505th Infantry Regiment (United States)

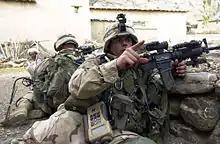
505th Infantry soldiers take up defensive positions during Operation Enduring Freedom.

From August 2003 to April 2004, the 505th PIR deployed as part of Operation Iraqi Freedom. The unit was sent to areas with heavy insurgent presence. On 4 September 2003 the 1-505th was stationed at Forward Operating Base Volturno on the outskirts of Fallujah and tasked with maintaining control of the area containing this important city. The 3-505th was stationed at FOB St. Michael, near Al Mahmoudiyah, known as "The Gateway to Baghdad". The 505th tried to operate a base inside the city of Fallujah on 23 April 2003, but there were violent protests. Two days later, on 30 April, the 82d Airborne was replaced by 2nd Troop (Fox) / U.S. 3rd Armored Cavalry Regiment. The 1-505th then deployed to Afghanistan. At the conclusion of this deployment, the 1-505th was then re-deployed to Fallujah, and were relieved by 2nd Battalion 1st Marines. The 1st Marine Division then did a Relief in Place (RIP) with the 82nd Airborne Division, and took over responsibility for Al-Anbar Province.